Polo

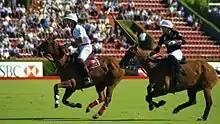
Argentine Polo Open Championship

Polo was brought to many parts of the Americas, but in Argentina, it took off like nowhere else. Irish, Scottish, Welsh, and English immigrants in the Argentine pampas started practising polo during their free time, and eventually some of them began to put together games. Among them, David Shennan is credited with having organised the first formal polo game of the country in 1875, at Estancia El Negrete, located in Buenos Aires Province.